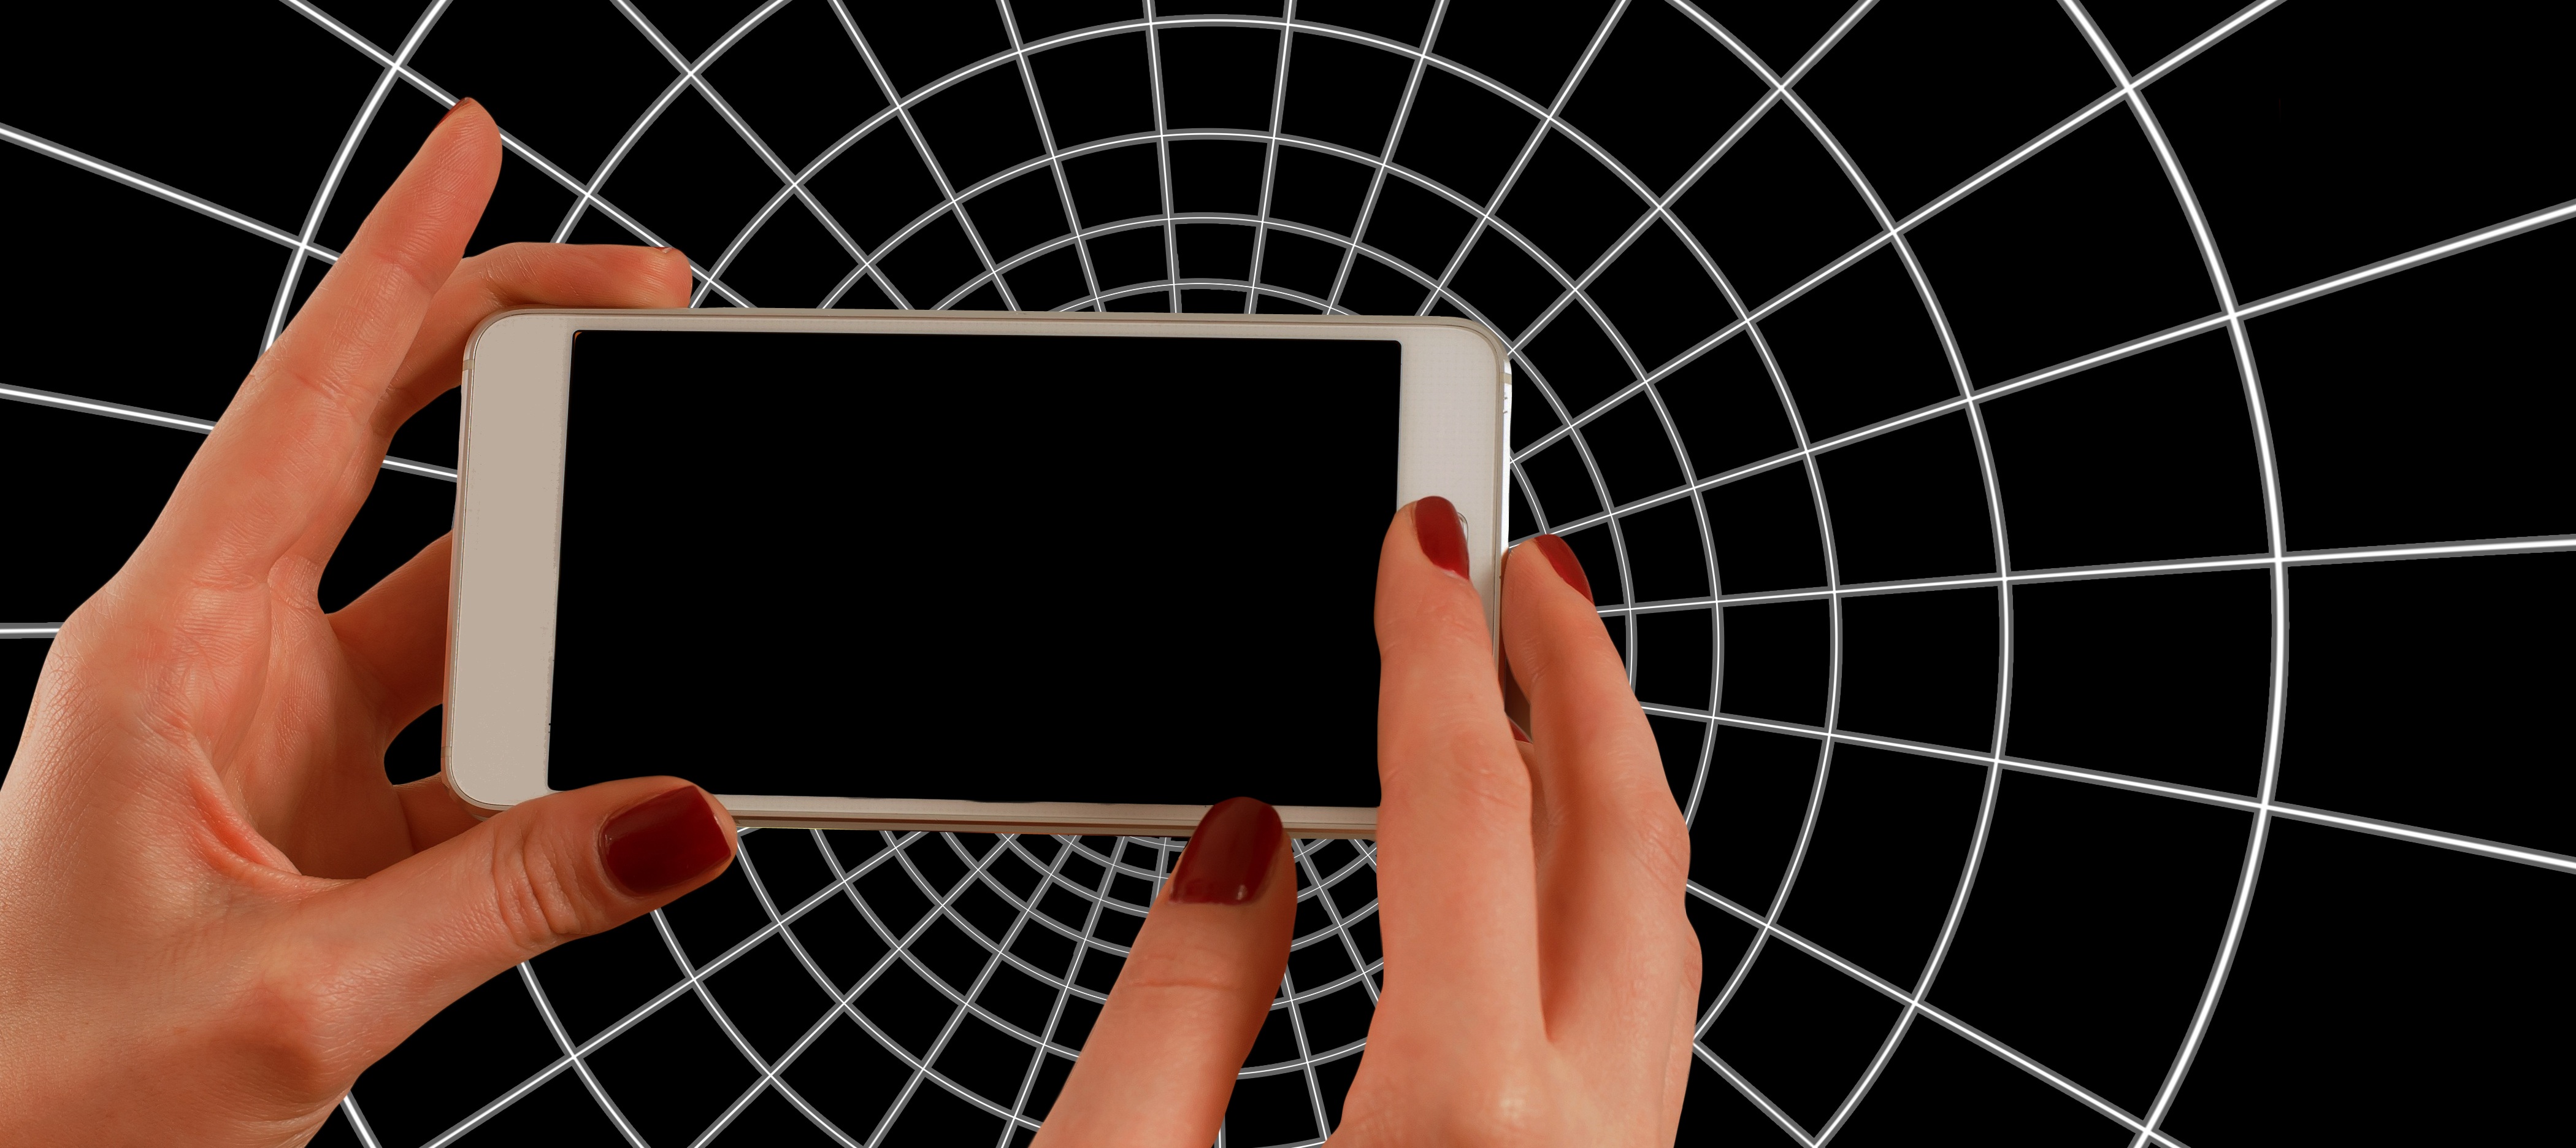
smartphone, mobile, hand, screen, person, woman, technology, camera, photography, web, line, touch, phone, communication, circle, spider web, electronics, drawing, design, display, symmetry, shape, public domain images